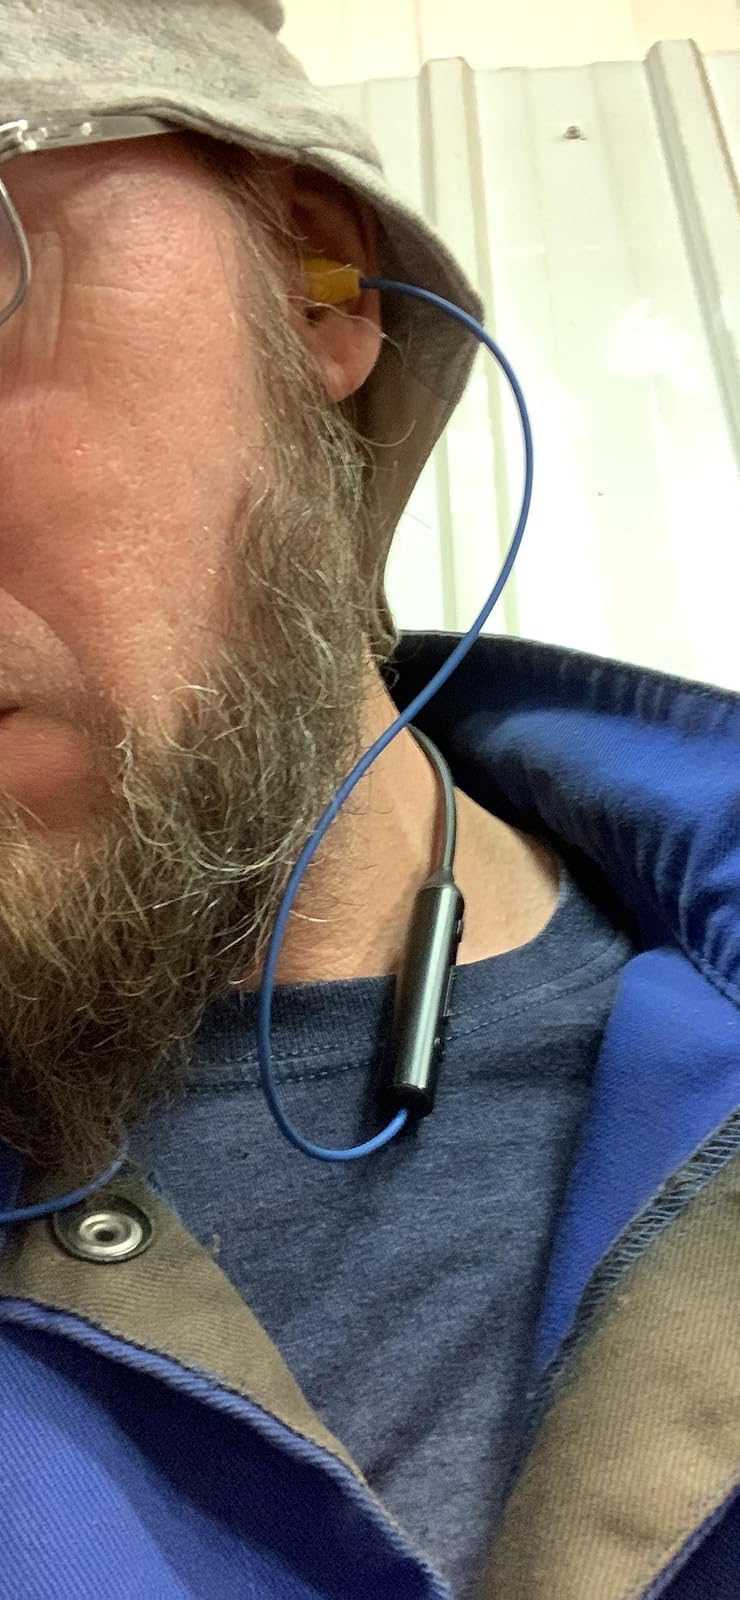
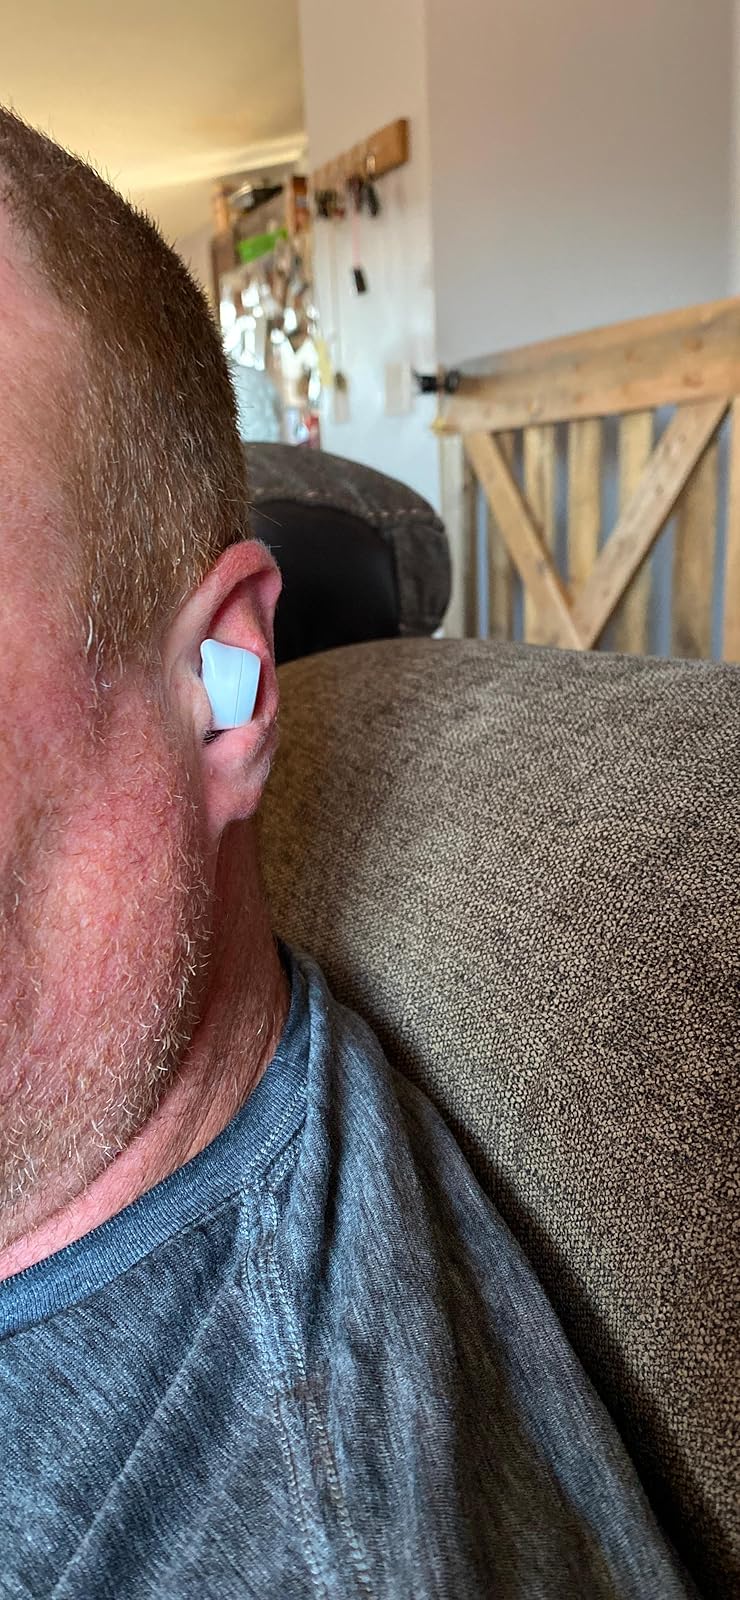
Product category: earbuds
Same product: no